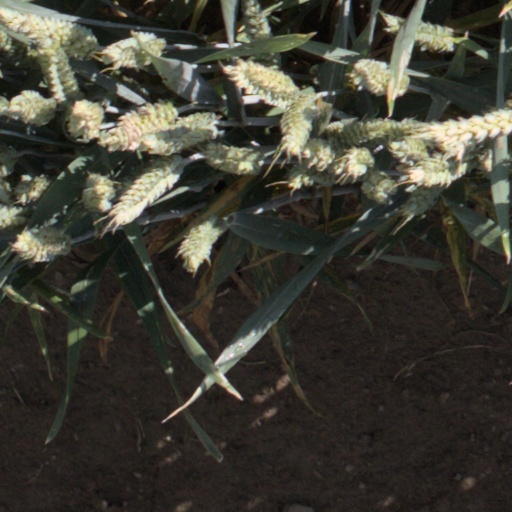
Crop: wheat